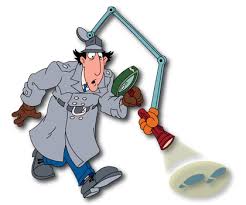
Portrait style: Cartoon Portrait